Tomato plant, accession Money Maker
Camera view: vertical (180 deg); turntable rotation: 210 degrees
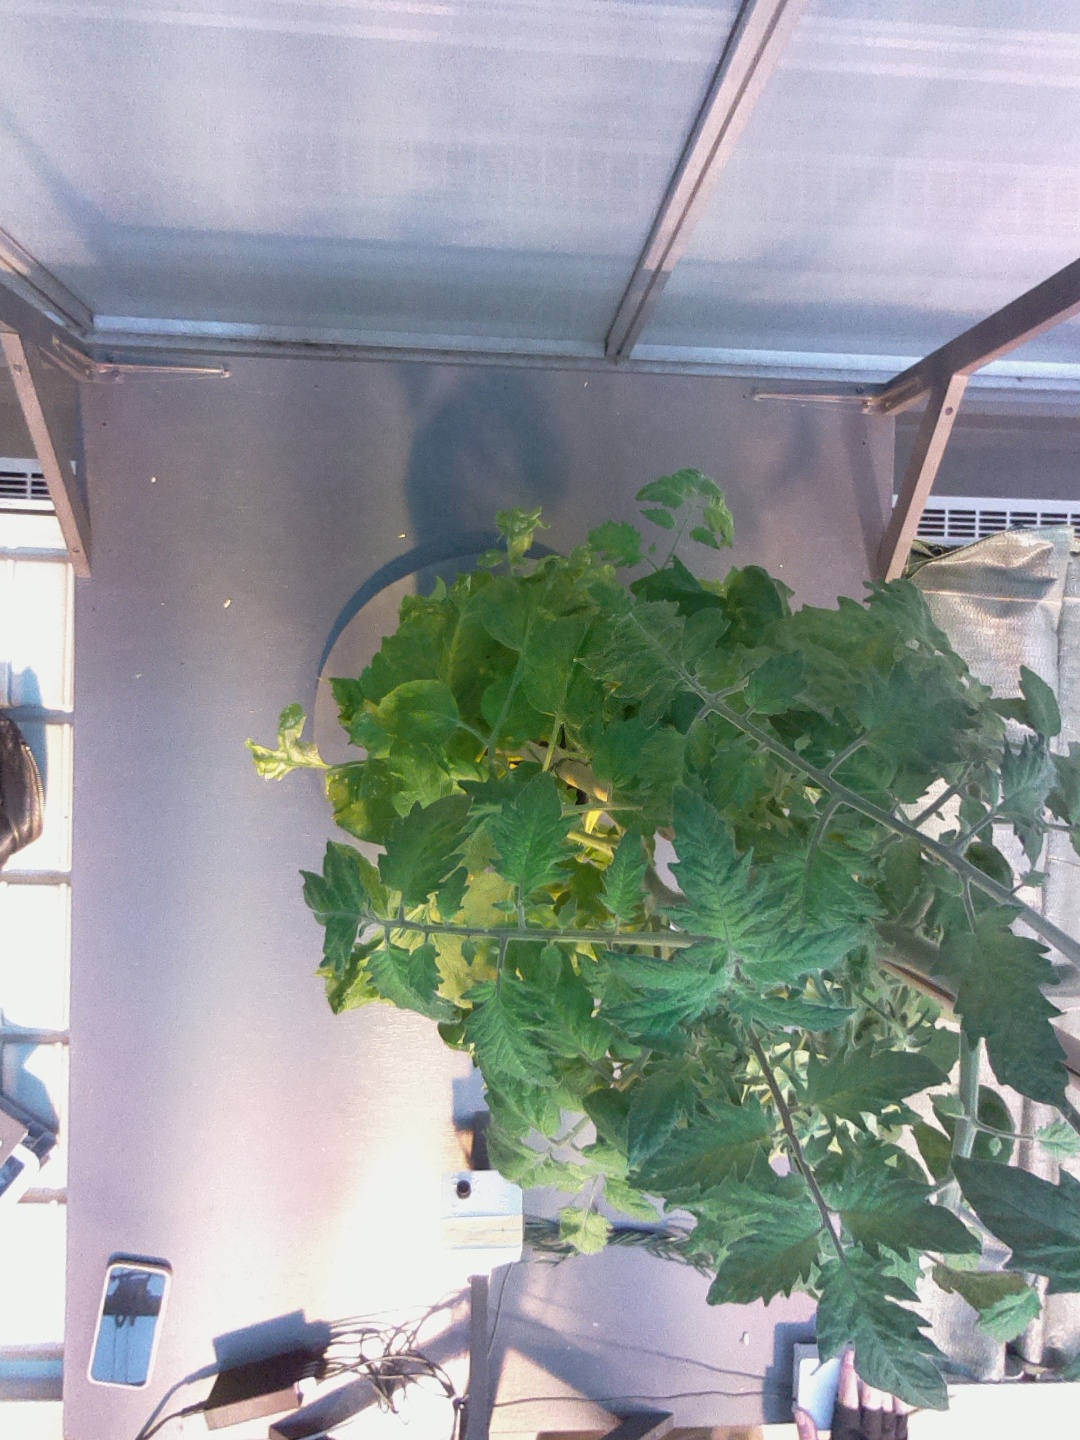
BBCH growth stage 70: Fruits at the main stem or branches visibles